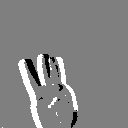
ASL letter: w